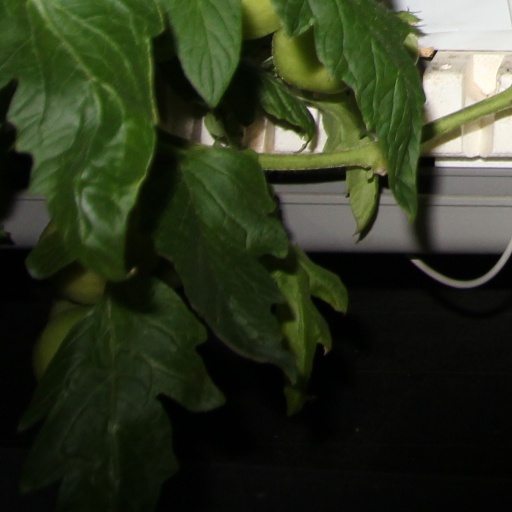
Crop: tomato